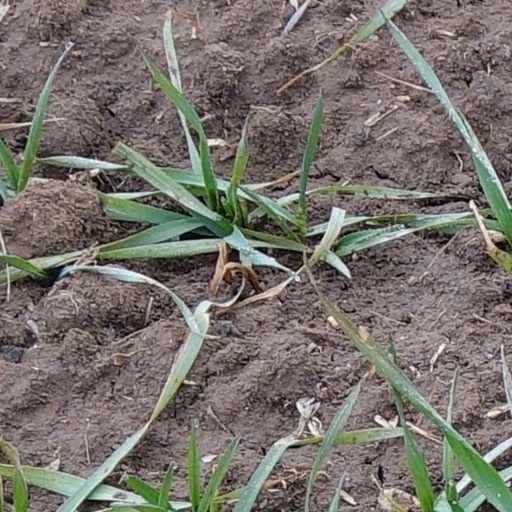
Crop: wheat